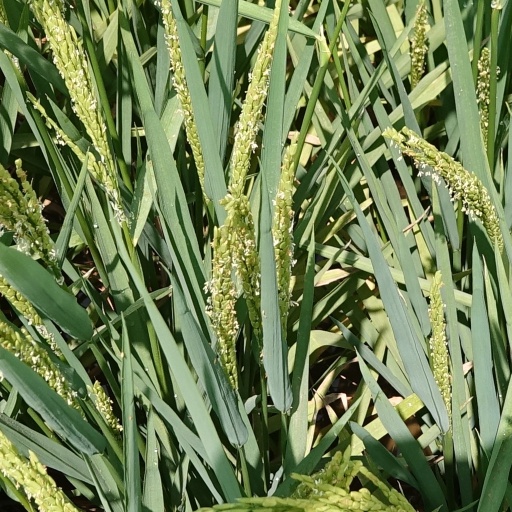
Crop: rice